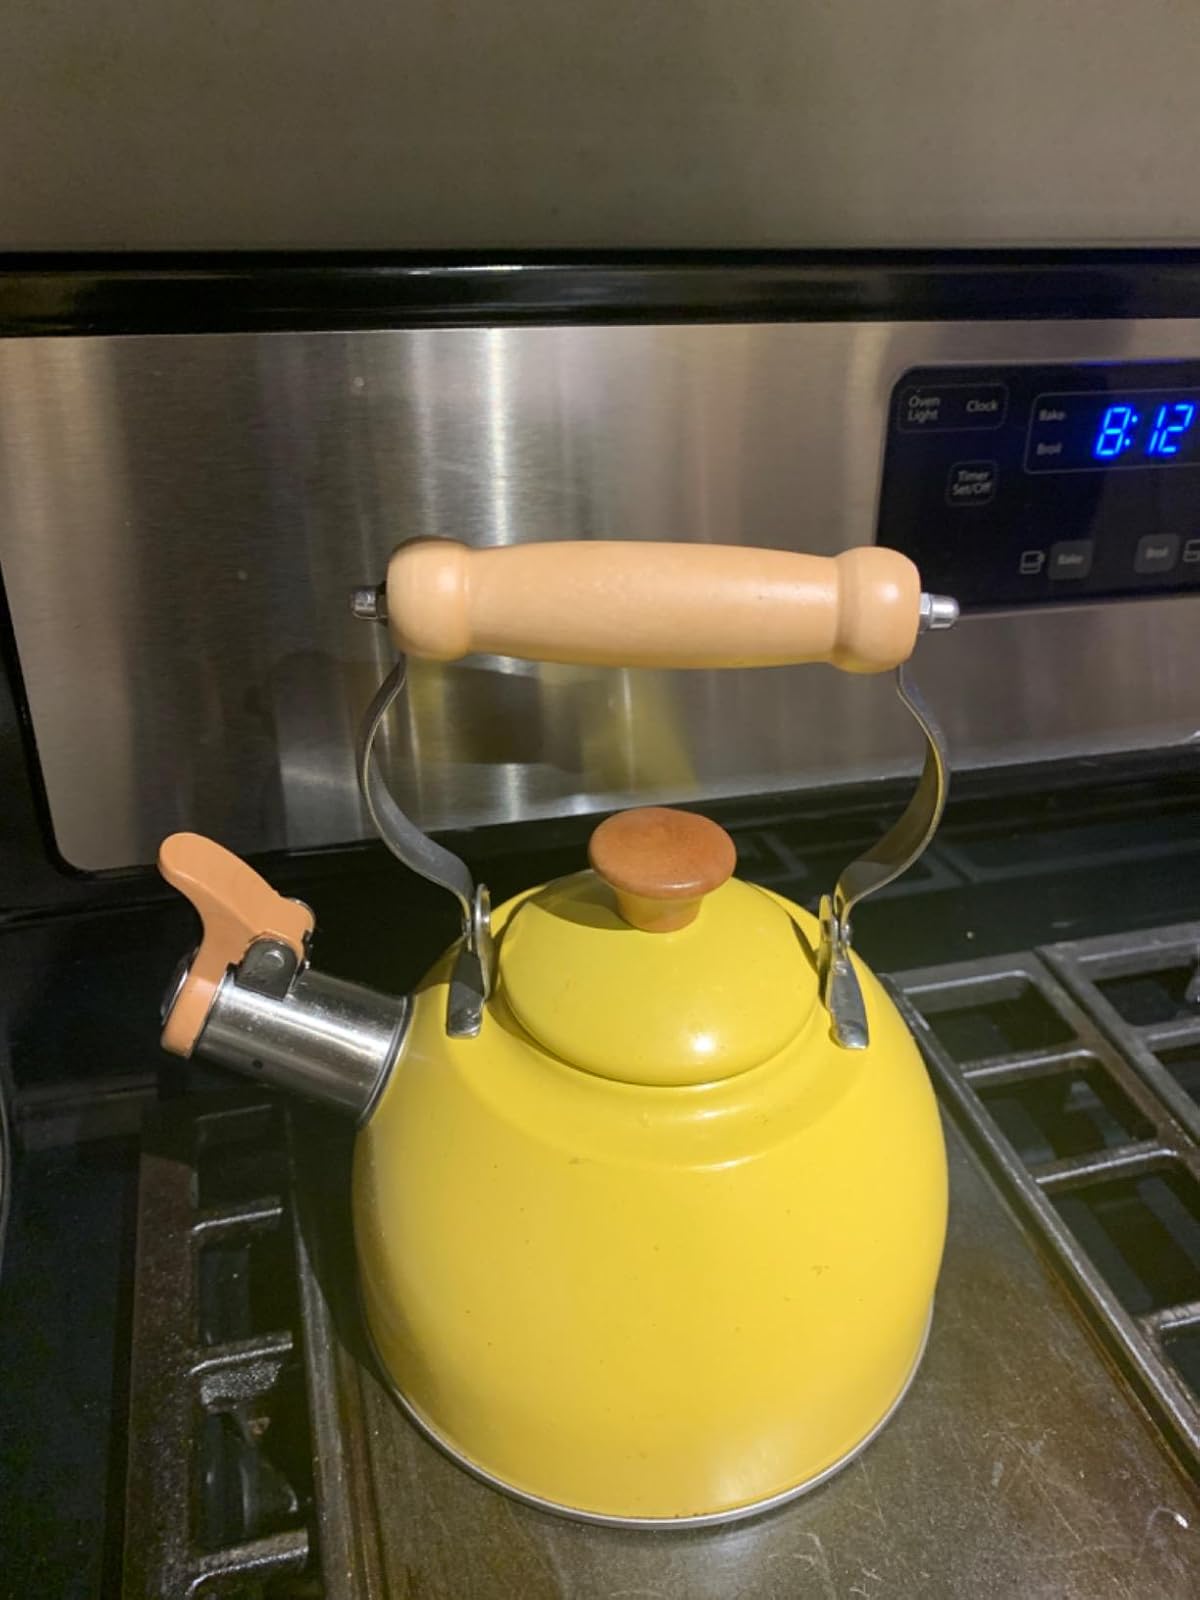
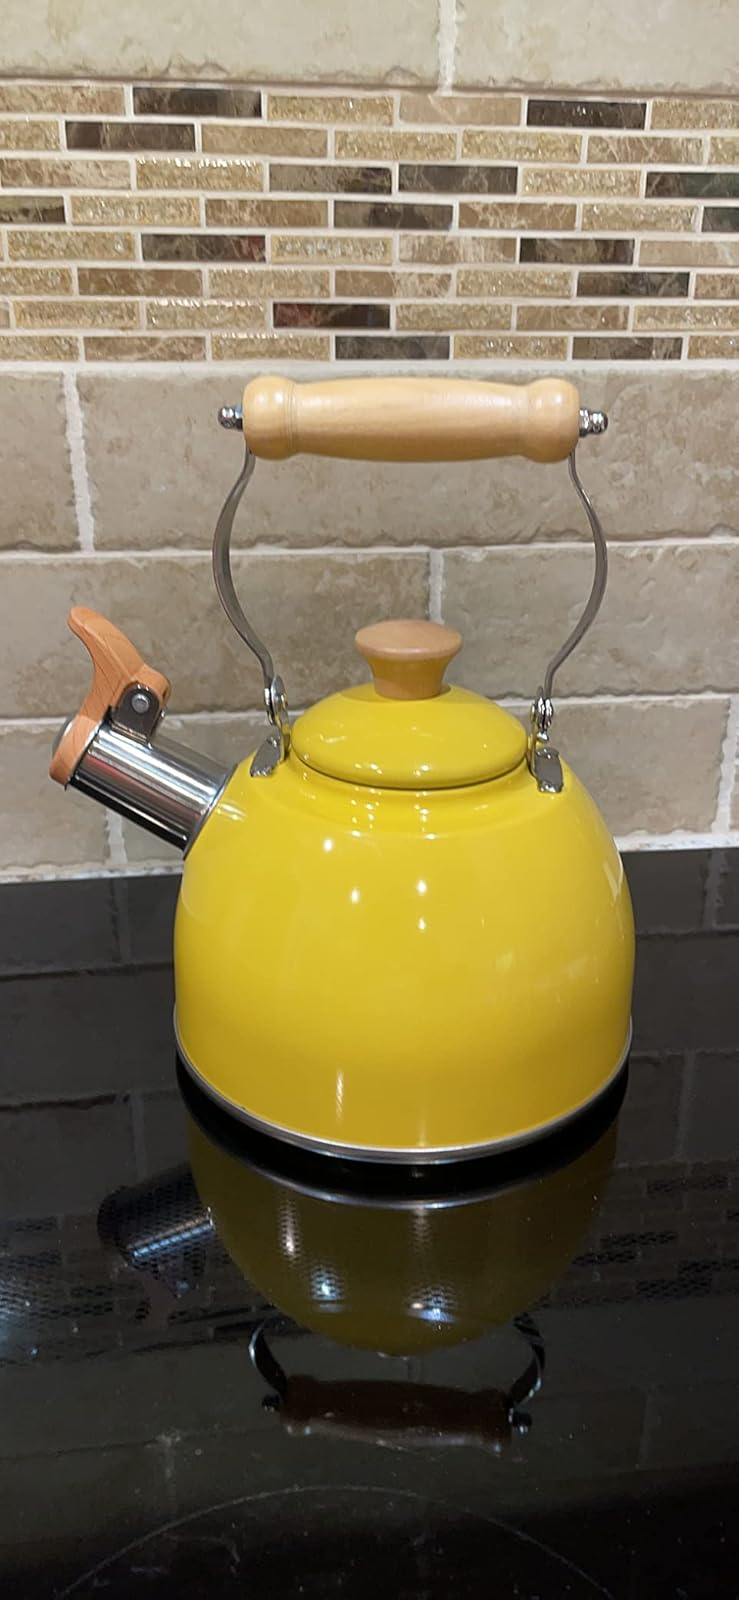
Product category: items_kettle
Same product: yes